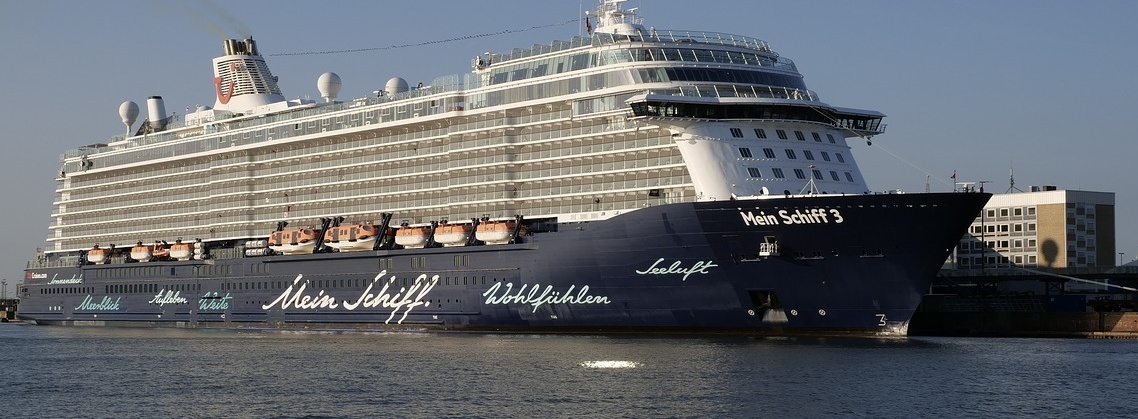
Vehicle type: Ships